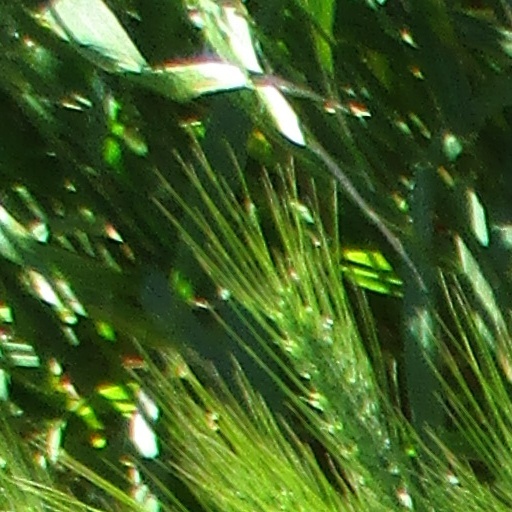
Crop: wheat